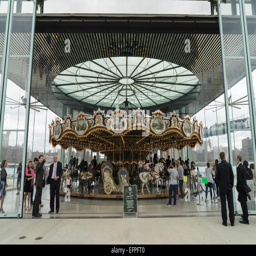
carousel , a restored 1920s fairground carousel now located